List of compositions by César Cui

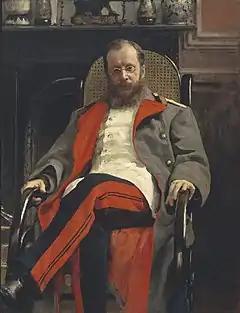
Portrait of César Cui by Ilya Repin, 1890, Tretyakov Gallery, Moscow

The following is a list of compositions by the Russian composer César Cui.